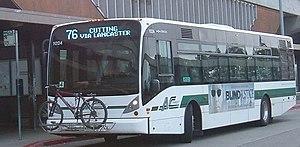
Le Van Hool NewA330 est un autobus urbain et trolleybus fabriqué et commercialisé par le constructeur belge Van Hool depuis 2002.